Bauhaus and its Sites in Weimar, Dessau and Bernau

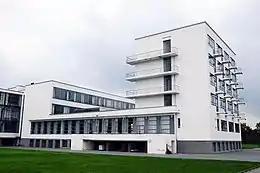
The student accommodation wing, Bauhaus Dessau

The Haus am Horn is a domestic house made of concrete and steel built for the first exhibition of work by the Bauhaus in 1923. The building was based on designs by Georg Muche, a painter and teacher at the school. It was the first building based entirely on Bauhaus design principles and it presented a revolutionary prototype for modern living.